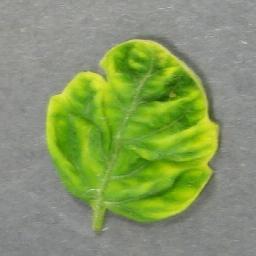
Label: Tomato___Tomato_Yellow_Leaf_Curl_Virus